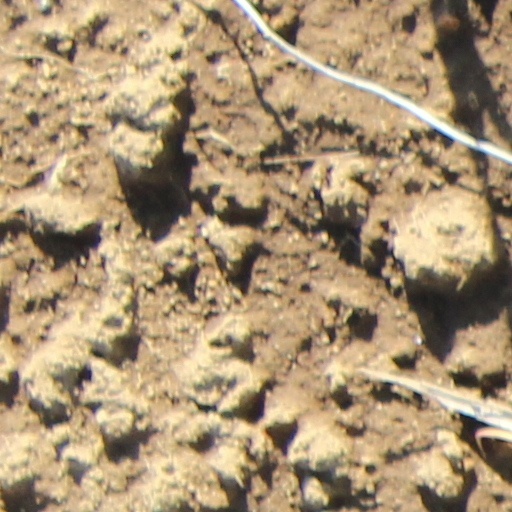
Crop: wheat